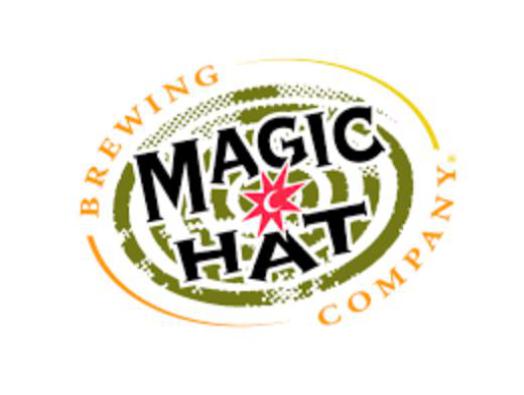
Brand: magic hat
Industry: Leisure